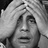
Emotion: sad